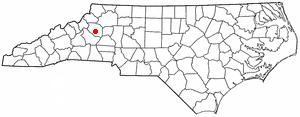
Gamewell est une ville américaine située dans le comté de Caldwell dans l'État de Caroline du Nord. En 2010, sa population était de 4 051 habitants.